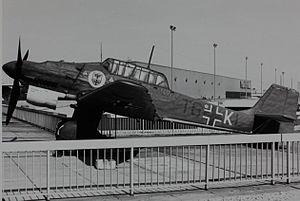
Stuka est l'abréviation du mot allemand « Sturzkampfflugzeug » — composé de trois mots : Sturz, Kampf et Flugzeug — soit en français « avion de combat en piqué » ou « bombardier en piqué ». Elle désigne l'ensemble des appareils allemands ayant été utilisés à des fins d'appui-sol rapproché et bombardement en piqué, que ce soit au sein des Stukageschwader ou au sein d'autres unités de la Luftwaffe.